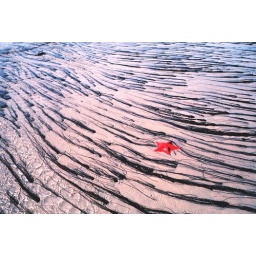
Tidal current patterns in the sand and sea grass at low tide. Olympic Coast National Marine Sanctuary.